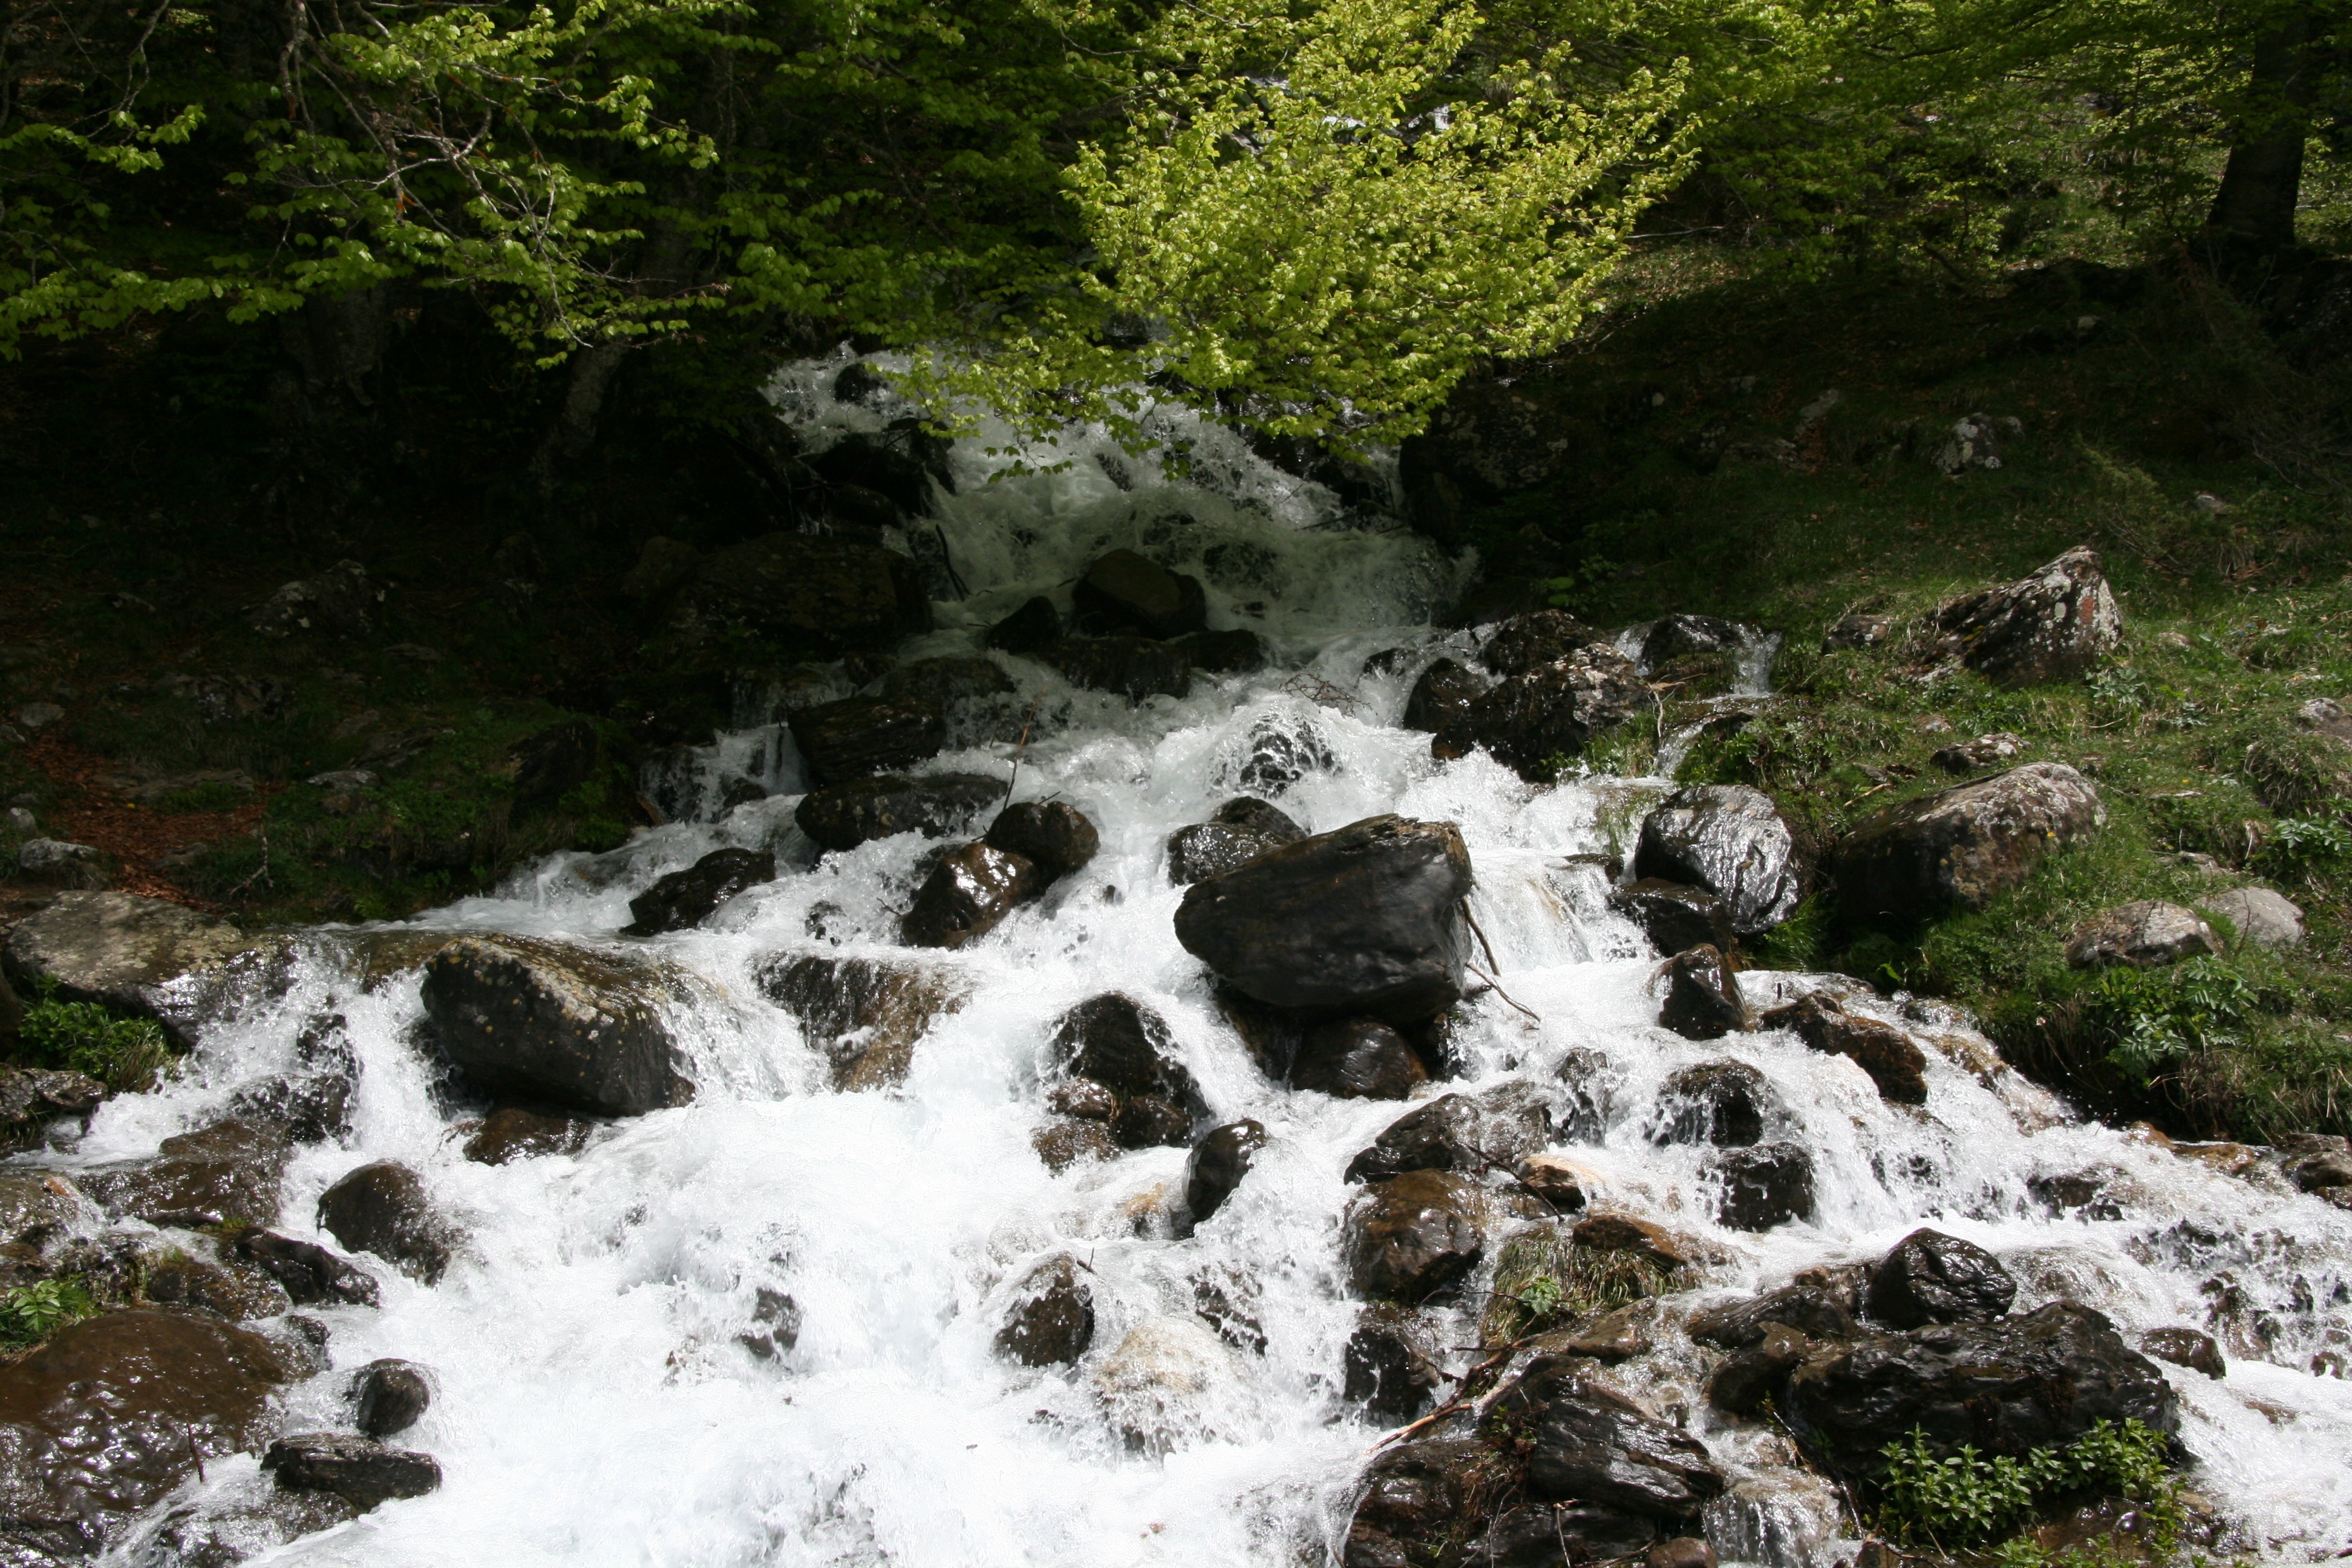
landscape, water, nature, rock, waterfall, creek, mountain, river, valley, foam, stream, cascade, rapid, body of water, ravine, wasserfall, pierre, water feature, watercourse